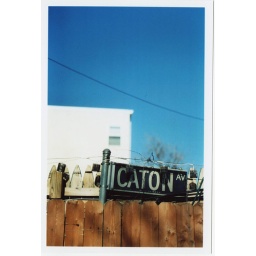
caton avenue sign at shenanigans bar in kensington